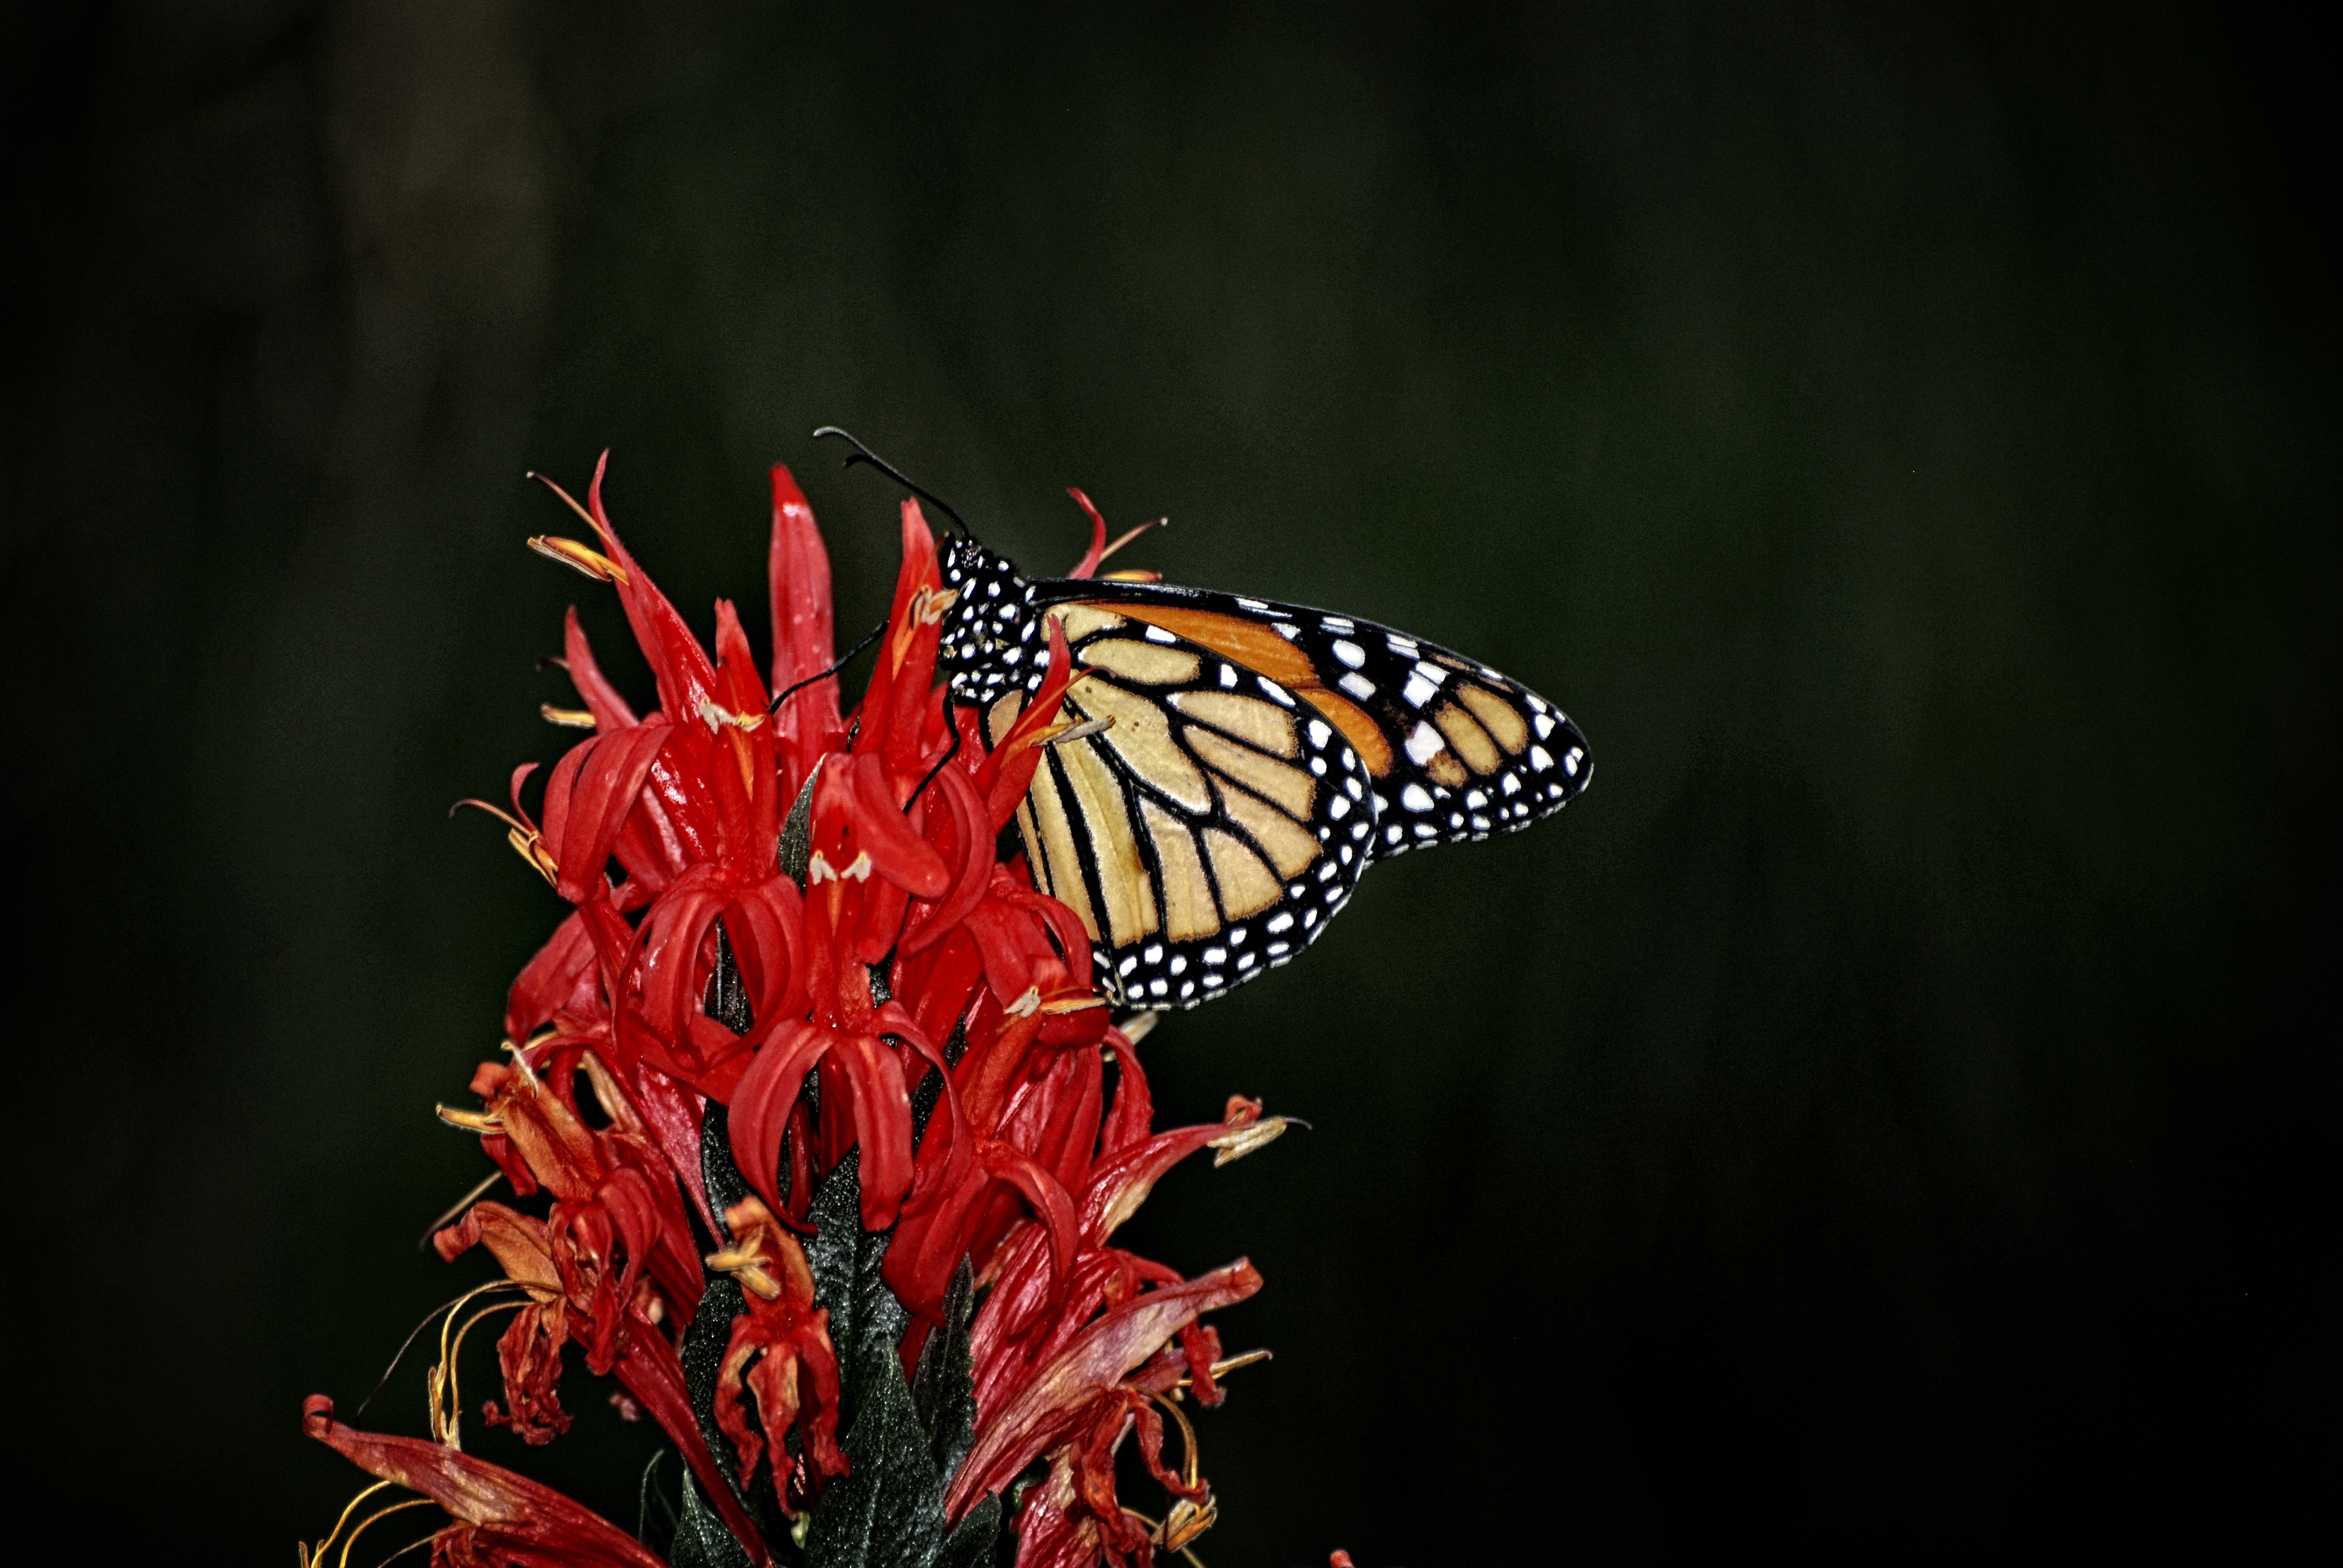
photography, flower, fly, orange, insect, macro, bug, butterfly, flora, fauna, invertebrate, monarch, close up, monarch butterfly, wings, spots, endangered, common, nectar, nymphalidae, milkweed, macro photography, arthropod, tawny orange, pollinator, moths and butterflies